Farm Cove, New South Wales

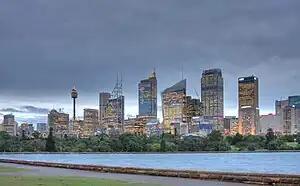
Farm Cove looking towards the City of Sydney

Farm Cove is a tidal inlet and shallow bay in Sydney Harbour, separated from Sydney Cove by Bennelong Point, New South Wales, Australia (site of the Sydney Opera House). Farm Cove is one of the places around Sydney Harbour that has been officially gazetted as a dual named site by the Geographical Names Board (GNB). The official dual name for this place is: 'Farm Cove / Wahganmuggalee'.